Béguey

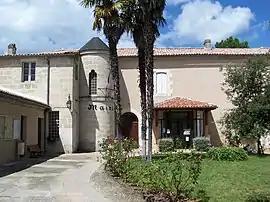
The town hall in Béguey

Béguey is a commune on the right bank of the Garonne river in the Gironde department in southwestern France.